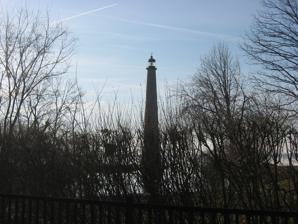
Building: Grand Lake St. Marys Lighthouse
Country: United States of America
Year built: 1923
Lighthouse in Ohio, US United States historic place Grand Lake St. Marys Lighthouse U.S. National Register of Historic Places Roadside view of the lighthouse Show map of Ohio Show map of the United States Location Grand Lake St. Marys-Northwood Addition Nearest city Celina , Ohio Coordinates 40°32′36″N 84°28′53″W / 40.54333°N 84.48139°W / 40.54333; -84.48139 Area Less than 1 acre (0.40 ha) Built 1923 NRHP reference No. 82003614 Added to NRHP June 2, 1982 The Grand Lake St. Marys Lighthouse , also known as the "Northwoods Lighthouse", is a historic lighthouse on Grand Lake St. Marys , a reservoir in the far western part of the U.S. state of Ohio .  Located east of the city of Celina in Mercer County , the lighthouse was built in 1923, using a plan modeled after the Eddystone Lighthouse off the coast of Cornwall in the United Kingdom . History A predominantly concrete structure, the lighthouse rests on a stone foundation . Measuring 50 feet (15 m) from foundation to pinnacle, it is covered with a dome of bronze and glass that surrounds the beacon; the dome is crowned with a decorative weathervane. Although the lighthouse was built partially for ornamental purposes, it has also served as an active lighthouse. In its earliest years, it operated in a standard lighthouse role between April and November under a license from the U.S. Coast Guard .  Grand Lake St. Marys was built to provide water for the Miami and Erie Canal ; although the canal had ceased operations by 1923, there was still sufficient lake traffic to warrant the use of a lighthouse on this peninsula, which protrudes into the northern shore of the lake. Today, it is one of three lighthouses on Grand Lake St. Marys: the Celina Rotary Club erected an operating lighthouse in 1986, at the lake's northwestern corner, and a third lighthouse was completed on the lake's southern shore in 2003.  Unlike the other two lighthouses, the Northwoods Lighthouse is completely inaccessible by land, as surrounding property owners have completely blocked public access. In 1982, the Grand Lake St. Marys Lighthouse was listed on the National Register of Historic Places because of its historically significant architecture. Key to its inclusion was its unusual location — western Ohio is a flat, landlocked region far from major bodies of water.  It is the only historic lighthouse in the region, and until the construction of the Rotary Club lighthouse in 1986, there were no other lighthouses in the region at all. References